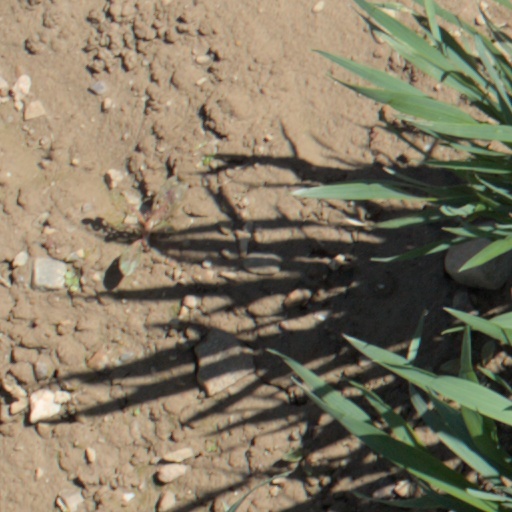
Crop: wheat